Sonoma County wine

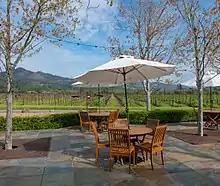
Outdoor wine tasting area at St. Francis Winery & Vineyards

The Sonoma Valley AVA is known for its unique terroir with Sonoma Mountain protecting the area from the wet and cool influence of the nearby Pacific Ocean. The Sonoma Mountains to the west help protect the valley from excessive rainfall. The cool air that does affect the region comes northward from San Pablo Bay through the Carneros region and southward from the Santa Rosa plain. Sonoma Valley has played a significant role in the history of California wine.